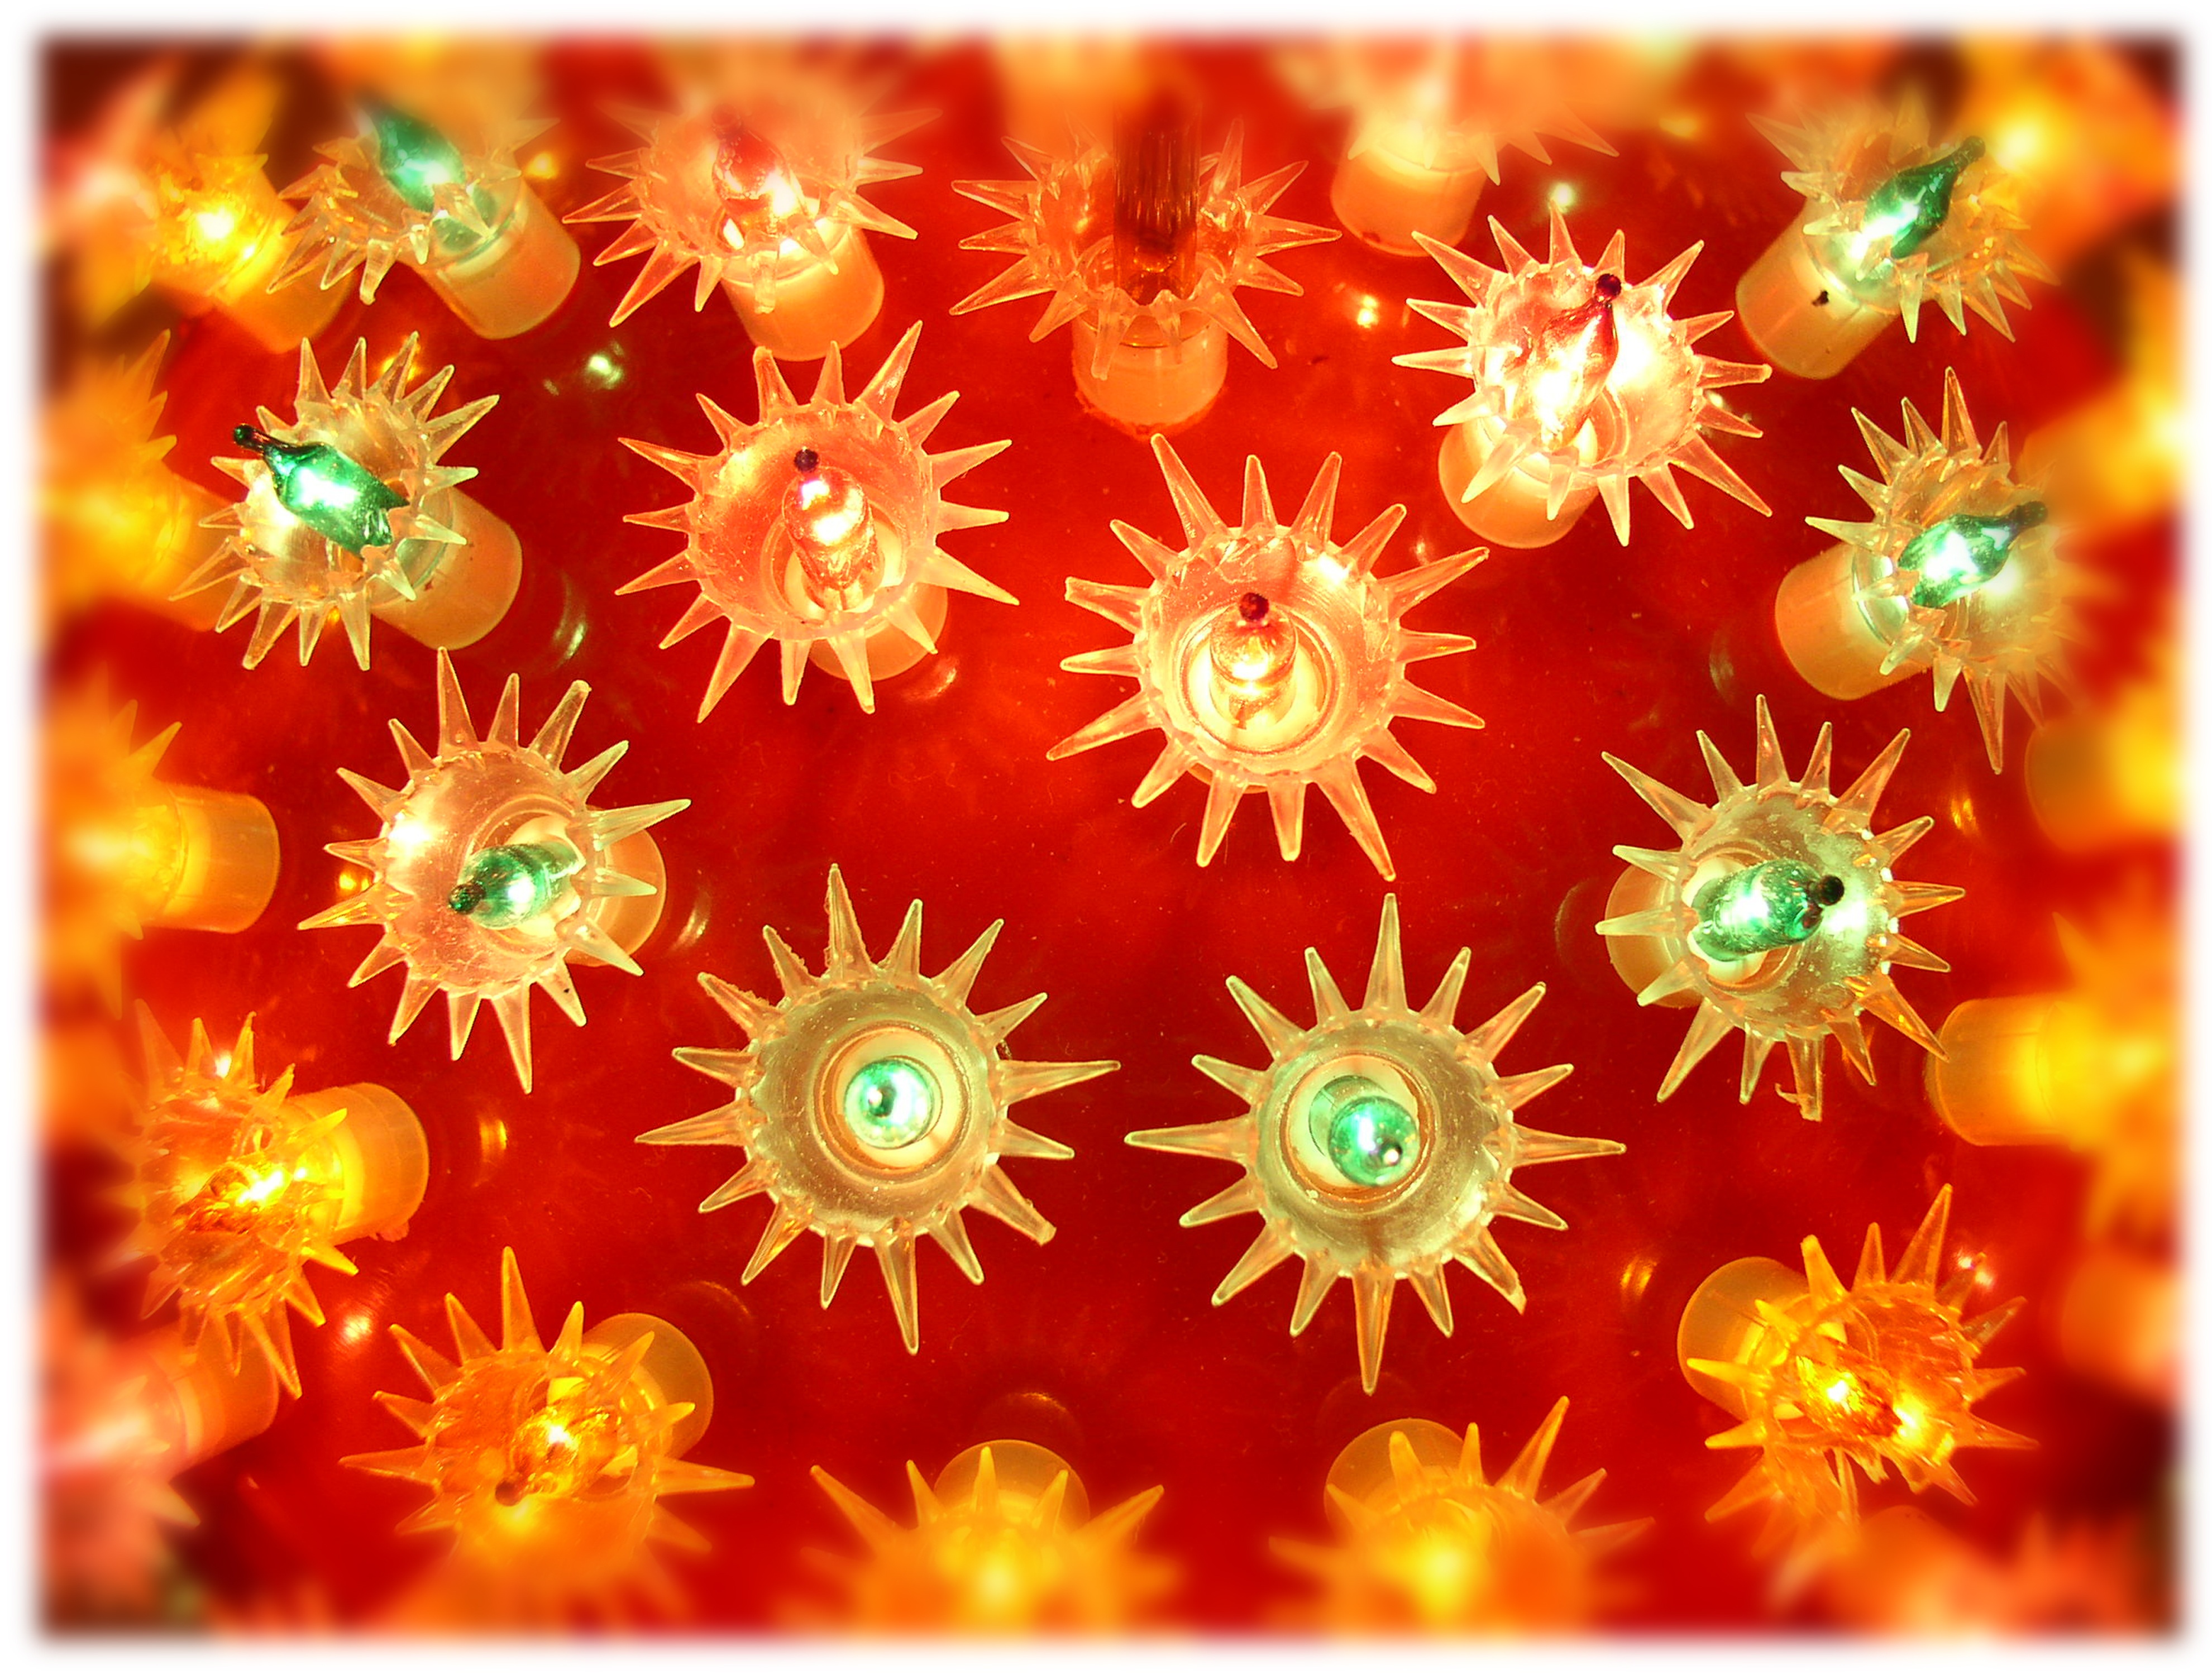
light, structure, plant, star, leaf, flower, petal, decoration, pattern, color, lamp, yellow, christmas, lighting, circle, advent, christmas time, lights, design, rays, bill, mood, kaleidoscope, computer wallpaper, fractal art